Gajwel

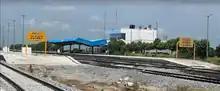
Railway station in Gajwel

Gajwel has a railway station and is a part of the Kothapalli-Manoharabad railway line. As of 2023, the construction is complete up until Siddipet, with the remaining work to Kothapalli to be completed by 2025. Once complete, Gajwel will be connected with Karimnagar, Sircilla, Siddipet, Manoharabad, Secundarabad etc.